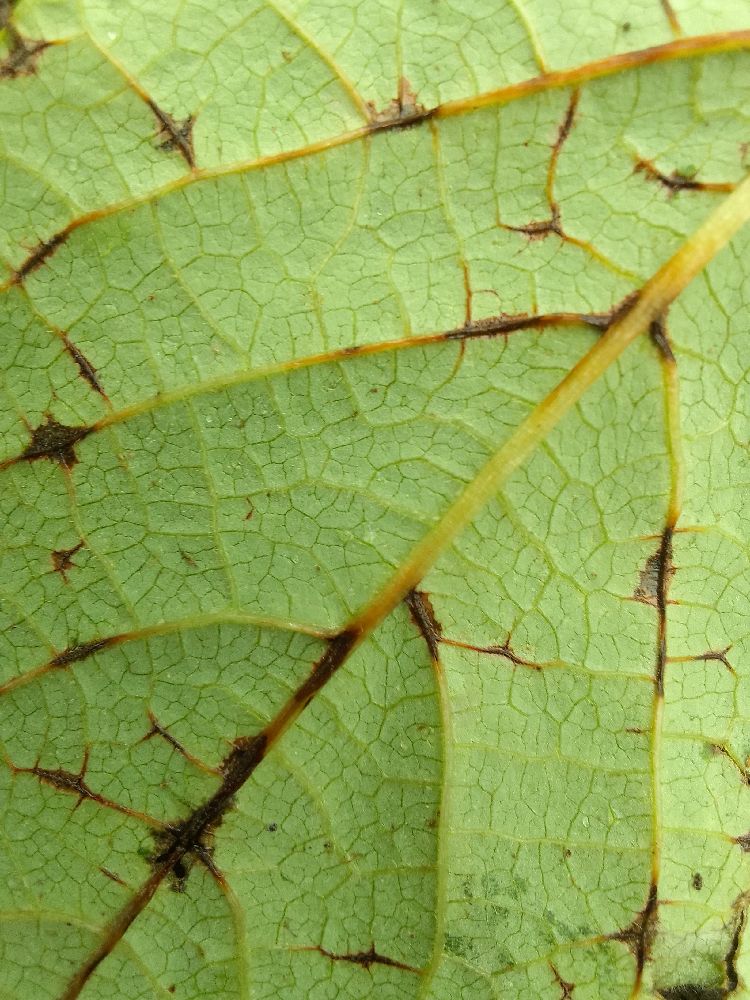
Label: anthracnose